Takasato, Fukushima

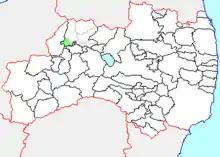
Map of Takasato, Fukushima

As of 2003, the village had an estimated population of 2,442 and a density of 54.46 persons per km. The total area was 44.84 km.